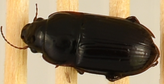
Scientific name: Euryderus grossus
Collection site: Central Plains Experimental Range NEON (CPER), plot CPER_003